Rebecca Spencer (singer)

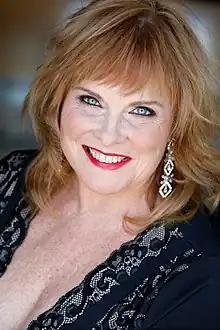
Rebecca Spencer's headshot

Rebecca Spencer (born April 29, 1960) is an American singer and actress, known for her roles in musicals and cabaret productions. Over the course of her career, Spencer has performed principal roles in over 50 opera, national tour, regional and Off-Broadway productions, including co-starring in Hollywood Bowl's 2019 production of "Into the Woods" (in the role of Jack's Mother). She created the role of Lisa Carew in the world premiere of Frank Wildhorn's "Jekyll and Hyde" at the Alley Theatre, opposite Linda Eder and Chuck Wagner, and premiered the role of Madame Giry in the $35 million production of "Phantom - The Las Vegas Spectacular", under the direction of Harold Prince.